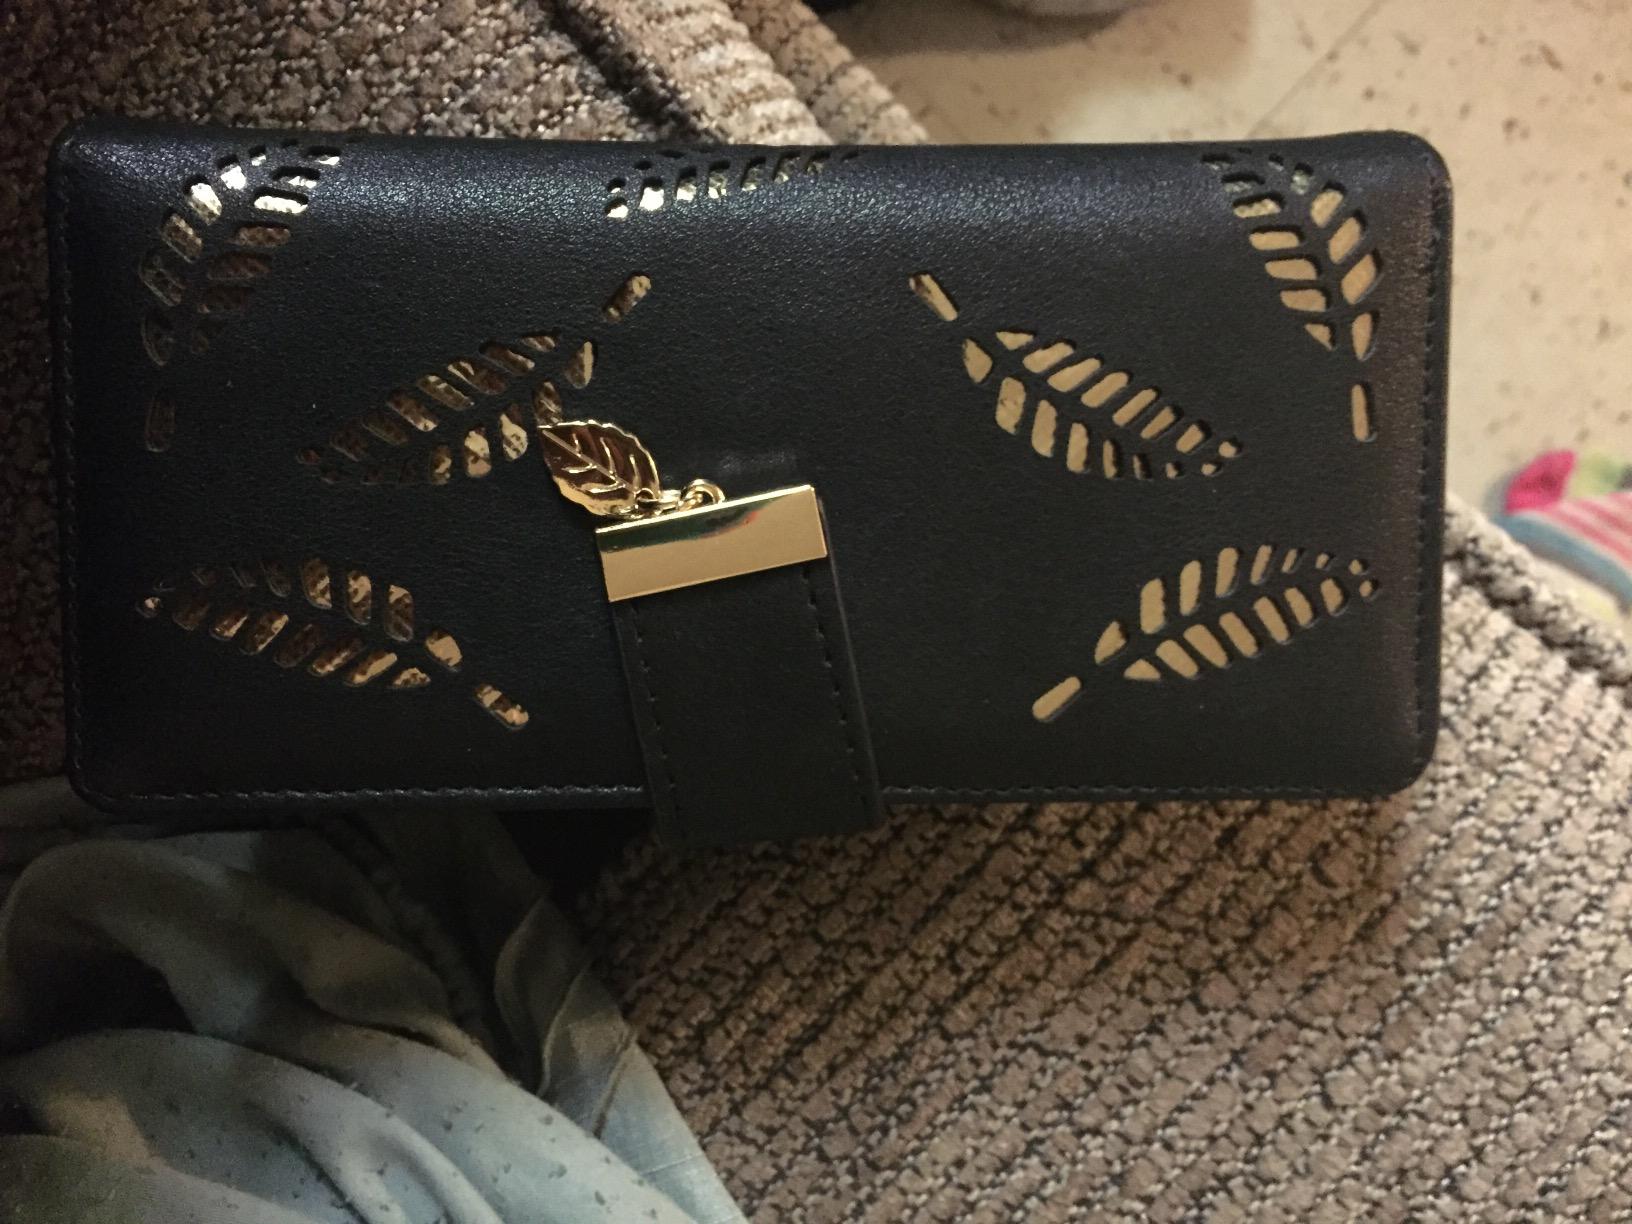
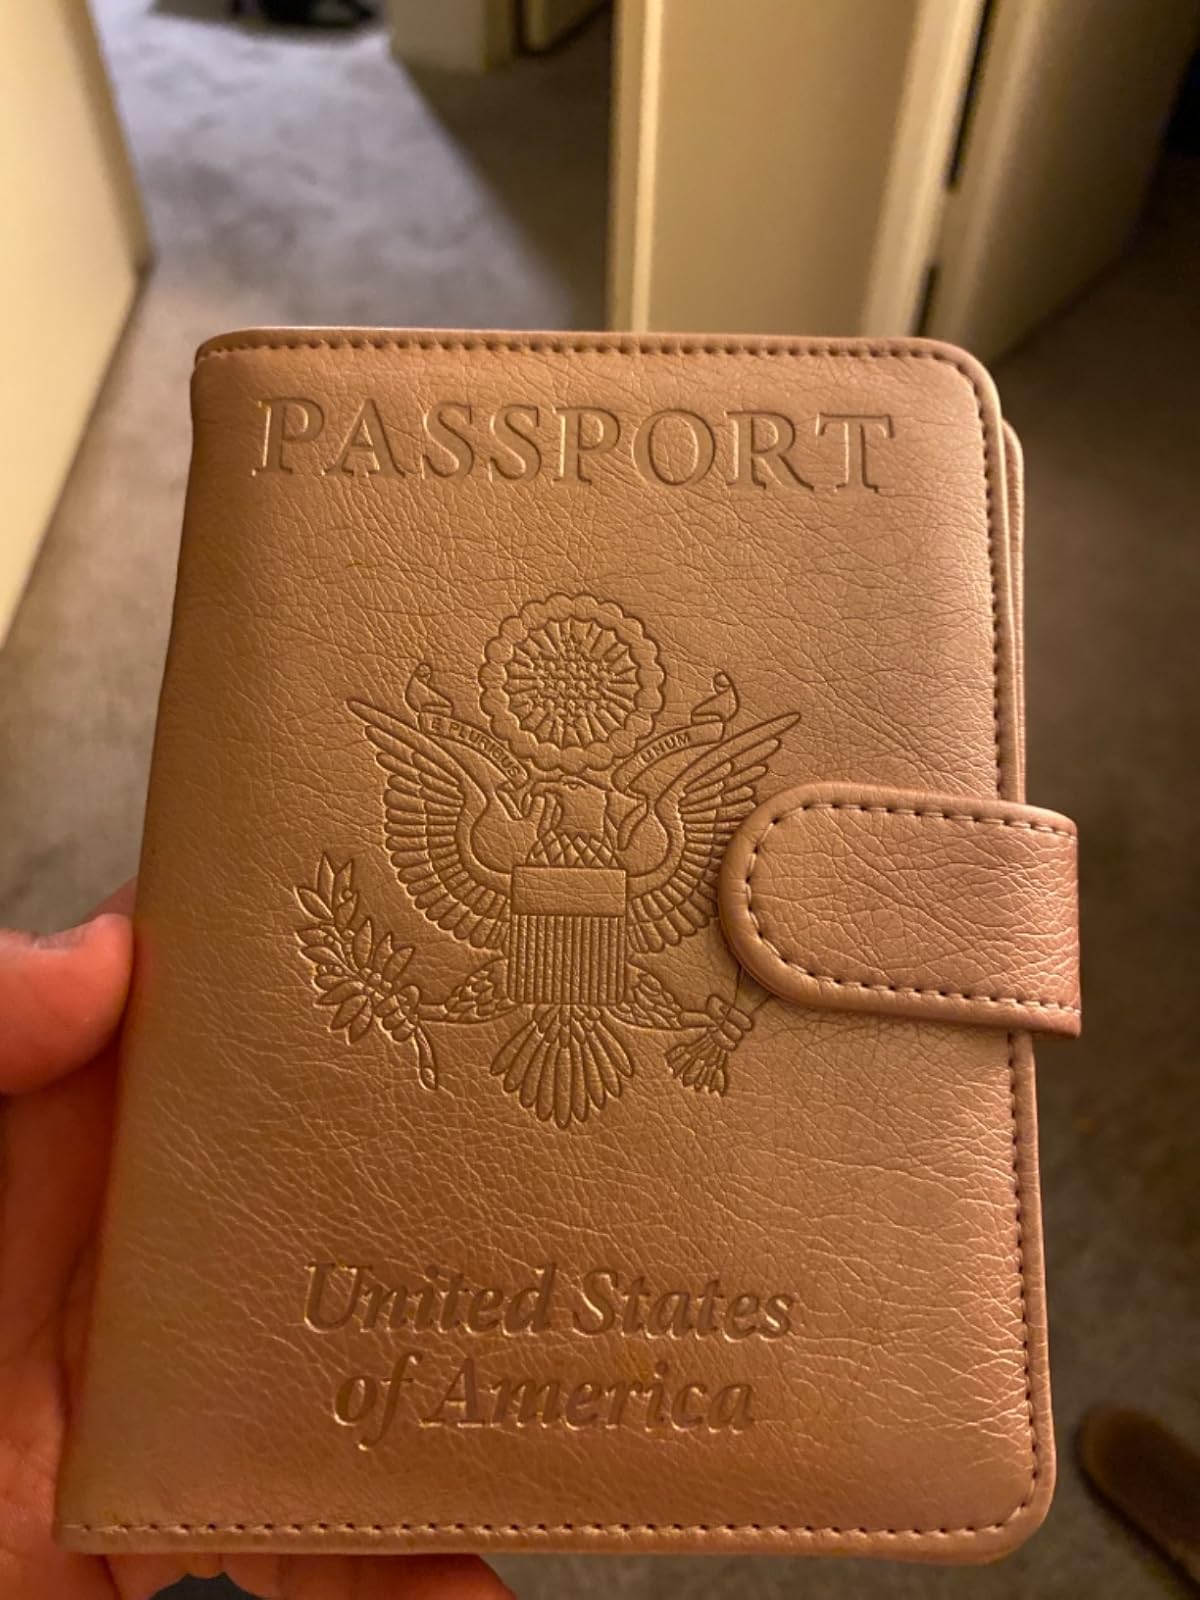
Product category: accessories_wallet
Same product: no